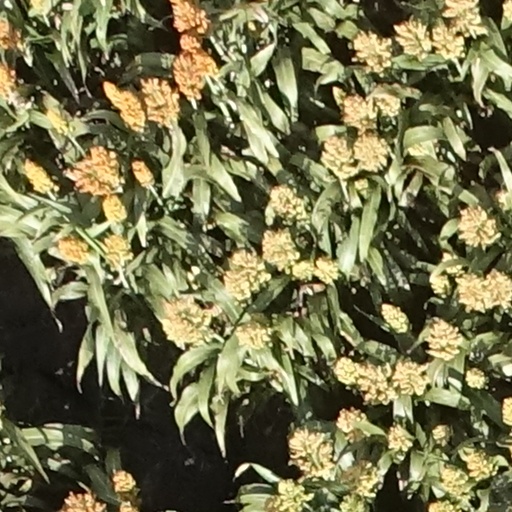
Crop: sorghum